Clarence, the Cross-Eyed Lion

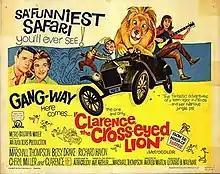
Theatrical release half-sheet poster

Clarence, the Cross-Eyed Lion is a 1965 light comedy-adventure film, produced by Ivan Tors, Leonard B. Kaufman, and Harry Redmond Jr., directed by Andrew Marton, and starring Marshall Thompson and Betsy Drake. The film was shot at Soledad Canyon near Los Angeles, California, and in Miami, Florida. It became the basis for the television series "Daktari".